Georgian involvement in the Iraq War

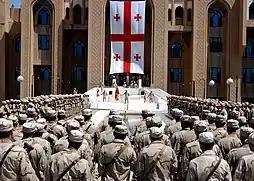
Georgian soldiers from the 22nd Light Infantry Battalion, 2nd Infantry Brigade, celebrating the Independence Day of Georgia on May 26, 2006, in Baghdad, Iraq.

Georgia joined the Iraq war as part of the United States-led coalition in August 2003. By 2008, Georgia had deployed 2,300 troops in Iraq, becoming the third largest contributor to the coalition forces in the Iraq War. In addition, the country provided a battalion of approximately 550 troops to the United Nations Assistance Mission in Iraq. All Georgian troops were withdrawn from Iraq amid the Russia–Georgia war in August 2008. Georgia suffered five fatal casualties in Iraq.